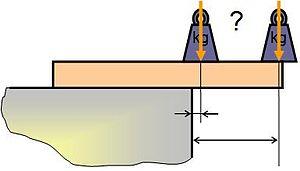
Schéma d'introduction à la notion de moment de force. Réalisé avec le module graphique de Word.
En mathématiques, un vecteur est un objet généralisant plusieurs notions provenant de la géométrie, de l'algèbre, ou de la physique.
Le moment d'une force par rapport à un point donné est une grandeur physique vectorielle traduisant l'aptitude de cette force à faire tourner un système mécanique autour de ce point, souvent appelé pivot. Il s'exprime habituellement en N·m, et peut l'être de manière équivalente en joules par radian. Le moment d'un ensemble de forces, et notamment d'un couple, est la somme des moments de ces forces.